John Dies at the End

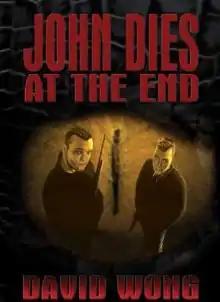
Cover of the Permuted Press edition, now out of print

John Dies at the End is a comic lovecraftian horror novel by Jason Pargin, under the pseudonym David Wong. It was first published online as a webserial beginning in 2001, then as an edited manuscript in 2004, and a printed paperback in 2007, published by Permuted Press. An estimated 70,000 people read the free online versions before they were removed in September 2008. Thomas Dunne Books published the story with additional material as a hardcover on September 29, 2009. The book was followed by three sequels, "This Book Is Full of Spiders" in 2012, "What The Hell Did I Just Read" in 2017, and "If This Book Exists, You're in the Wrong Universe," in 2022. A film adaptation by Don Coscarelli was released in 2012.